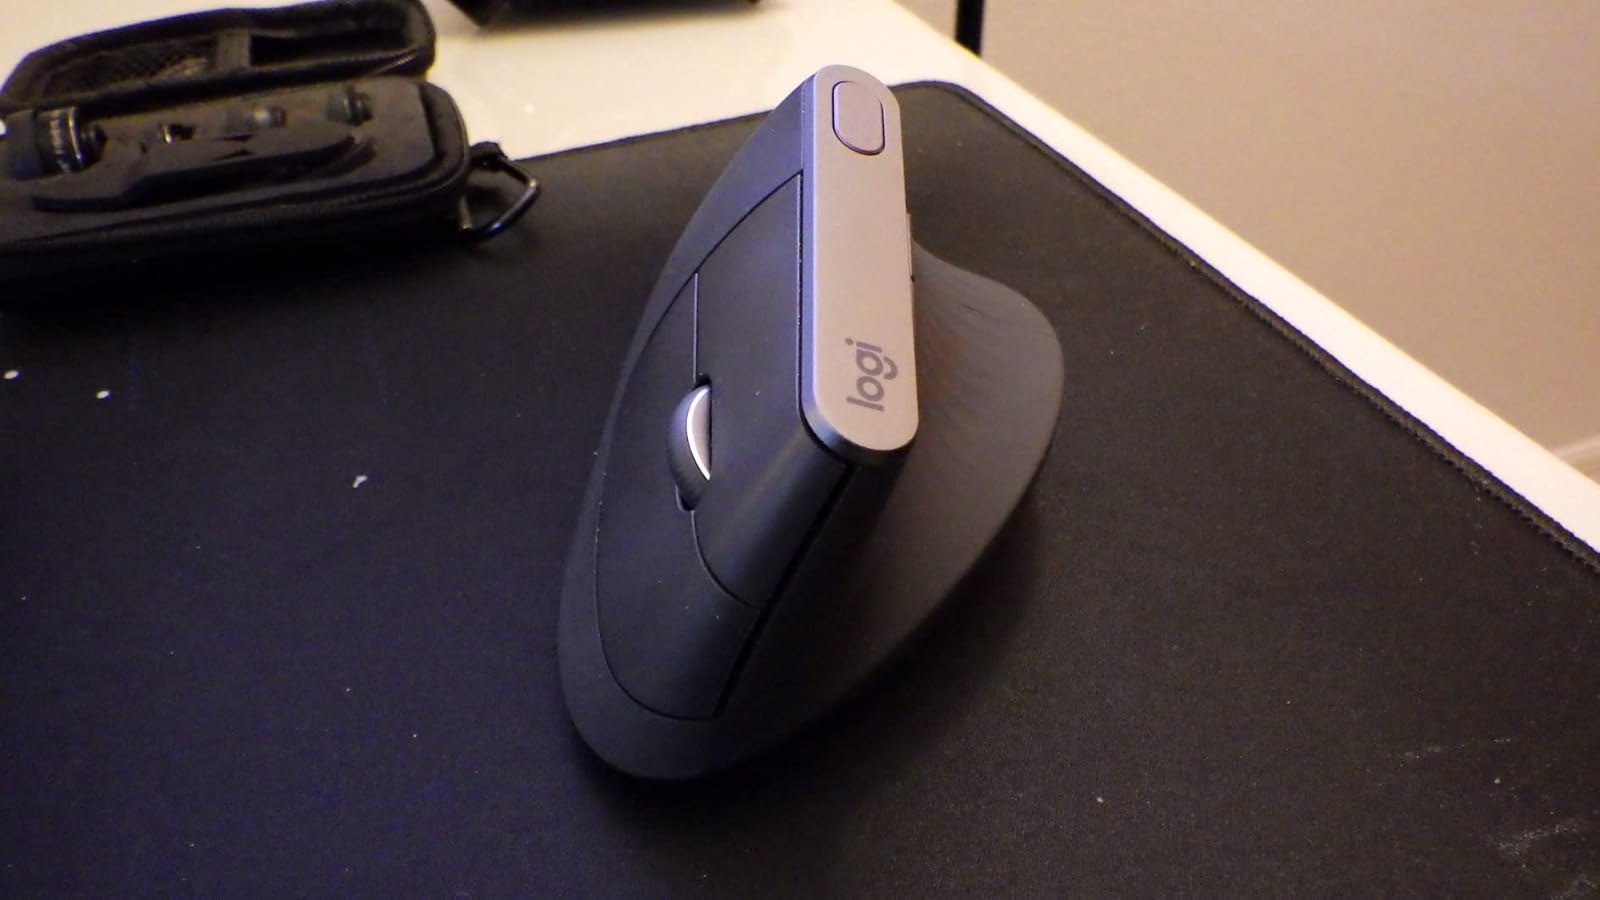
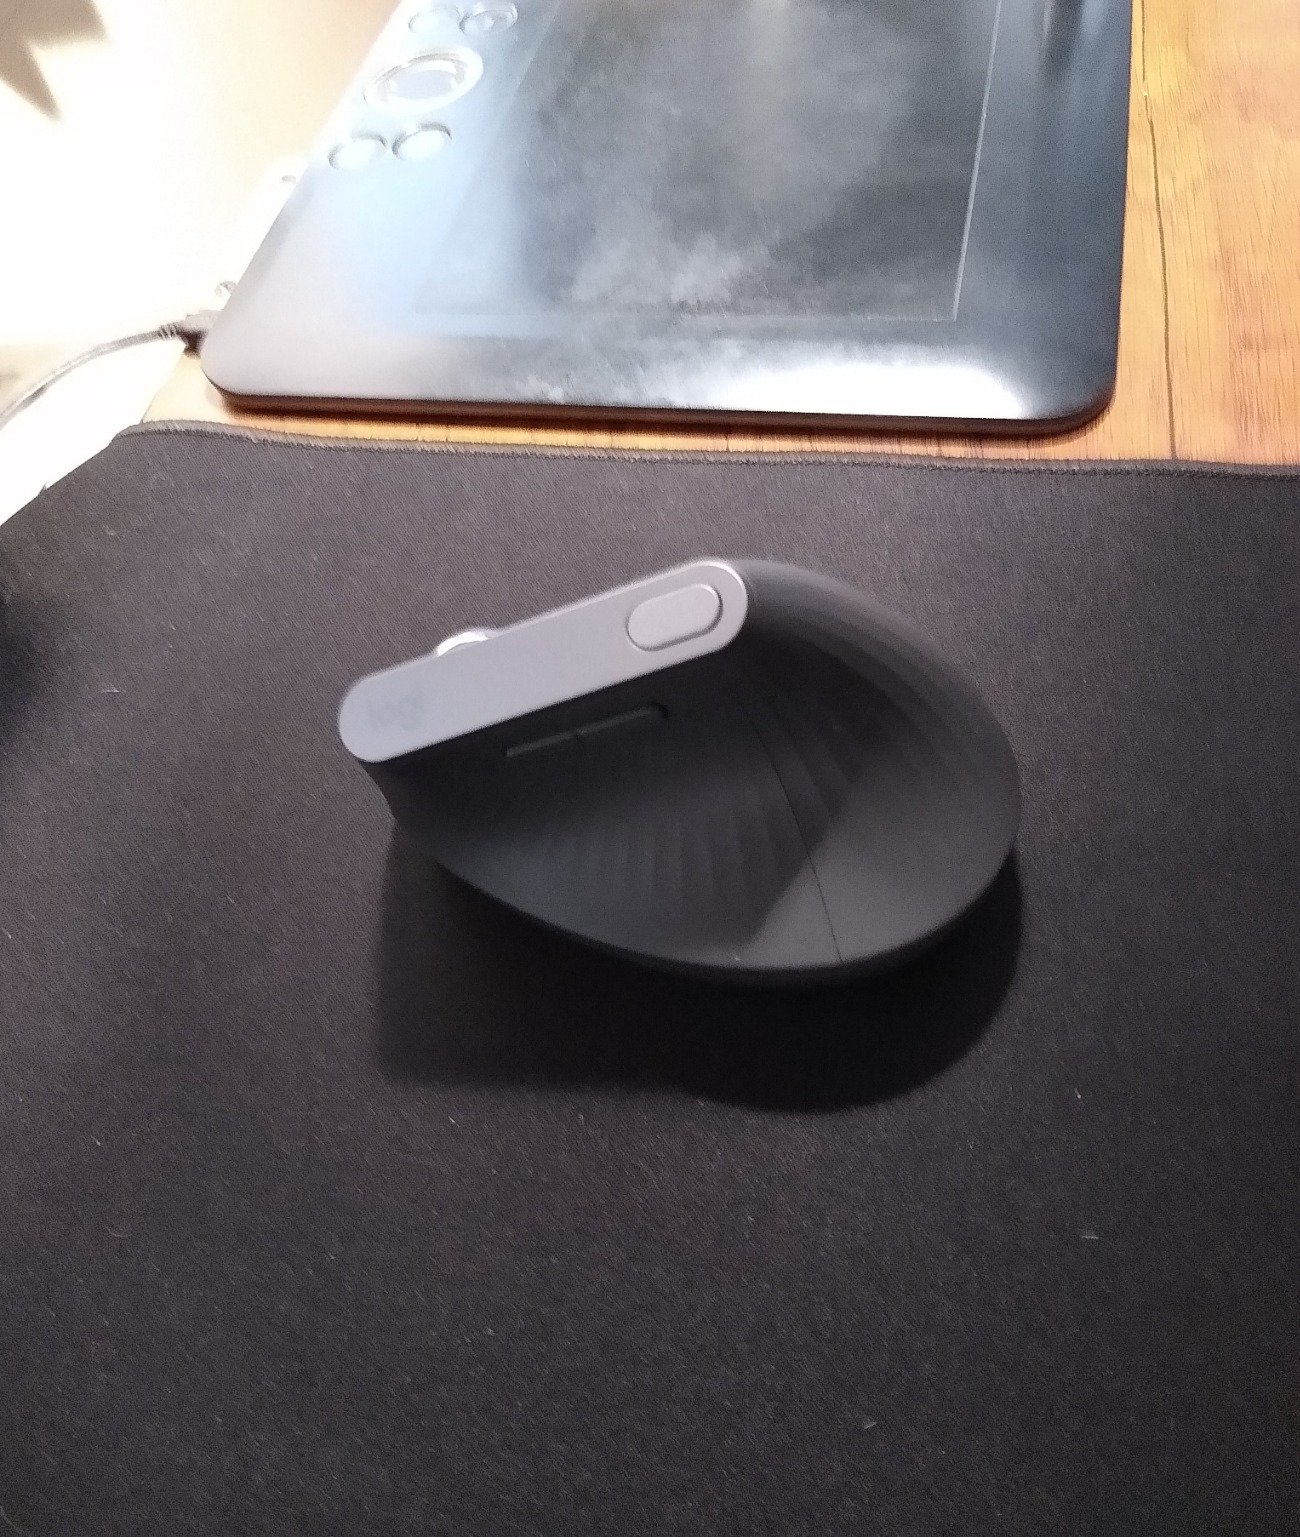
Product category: mouse
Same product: yes